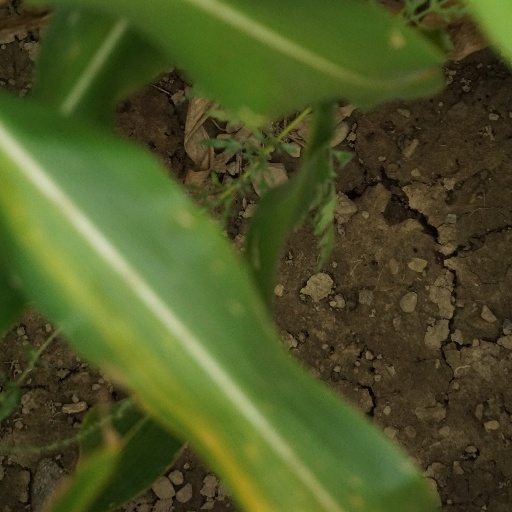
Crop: maize; corn